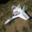
Label: airplane